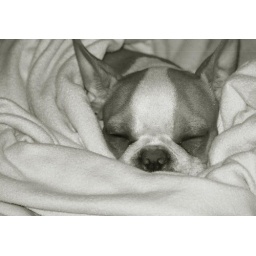
Cute even in black and white